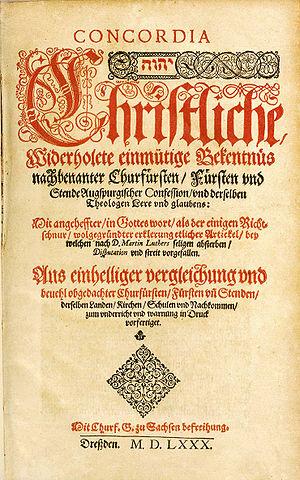
La messe est une cérémonie chrétienne au cours de laquelle le ou les prêtres officiants célèbrent l’eucharistie, actualisation de l'unique sacrifice rédempteur de Jésus-Christ. Dans les traditions catholiques et orthodoxes, elle constitue le point culminant de la liturgie chrétienne, tandis que les protestants mettent l'accent sur la prédication.
Le Livre de Concorde est la base doctrinale de l'Église luthérienne, composée de dix documents confessionnels. Ces derniers font autorité dans le luthéranisme depuis le 16ᵉ siècle. Ils sont également reconnus par l'Église évangélique luthérienne.
La Formule de Concorde ou Formula concordiae, rédigée en 1577 au couvent de Bergen, près de Magdebourg, est la charte du luthéranisme orthodoxe.